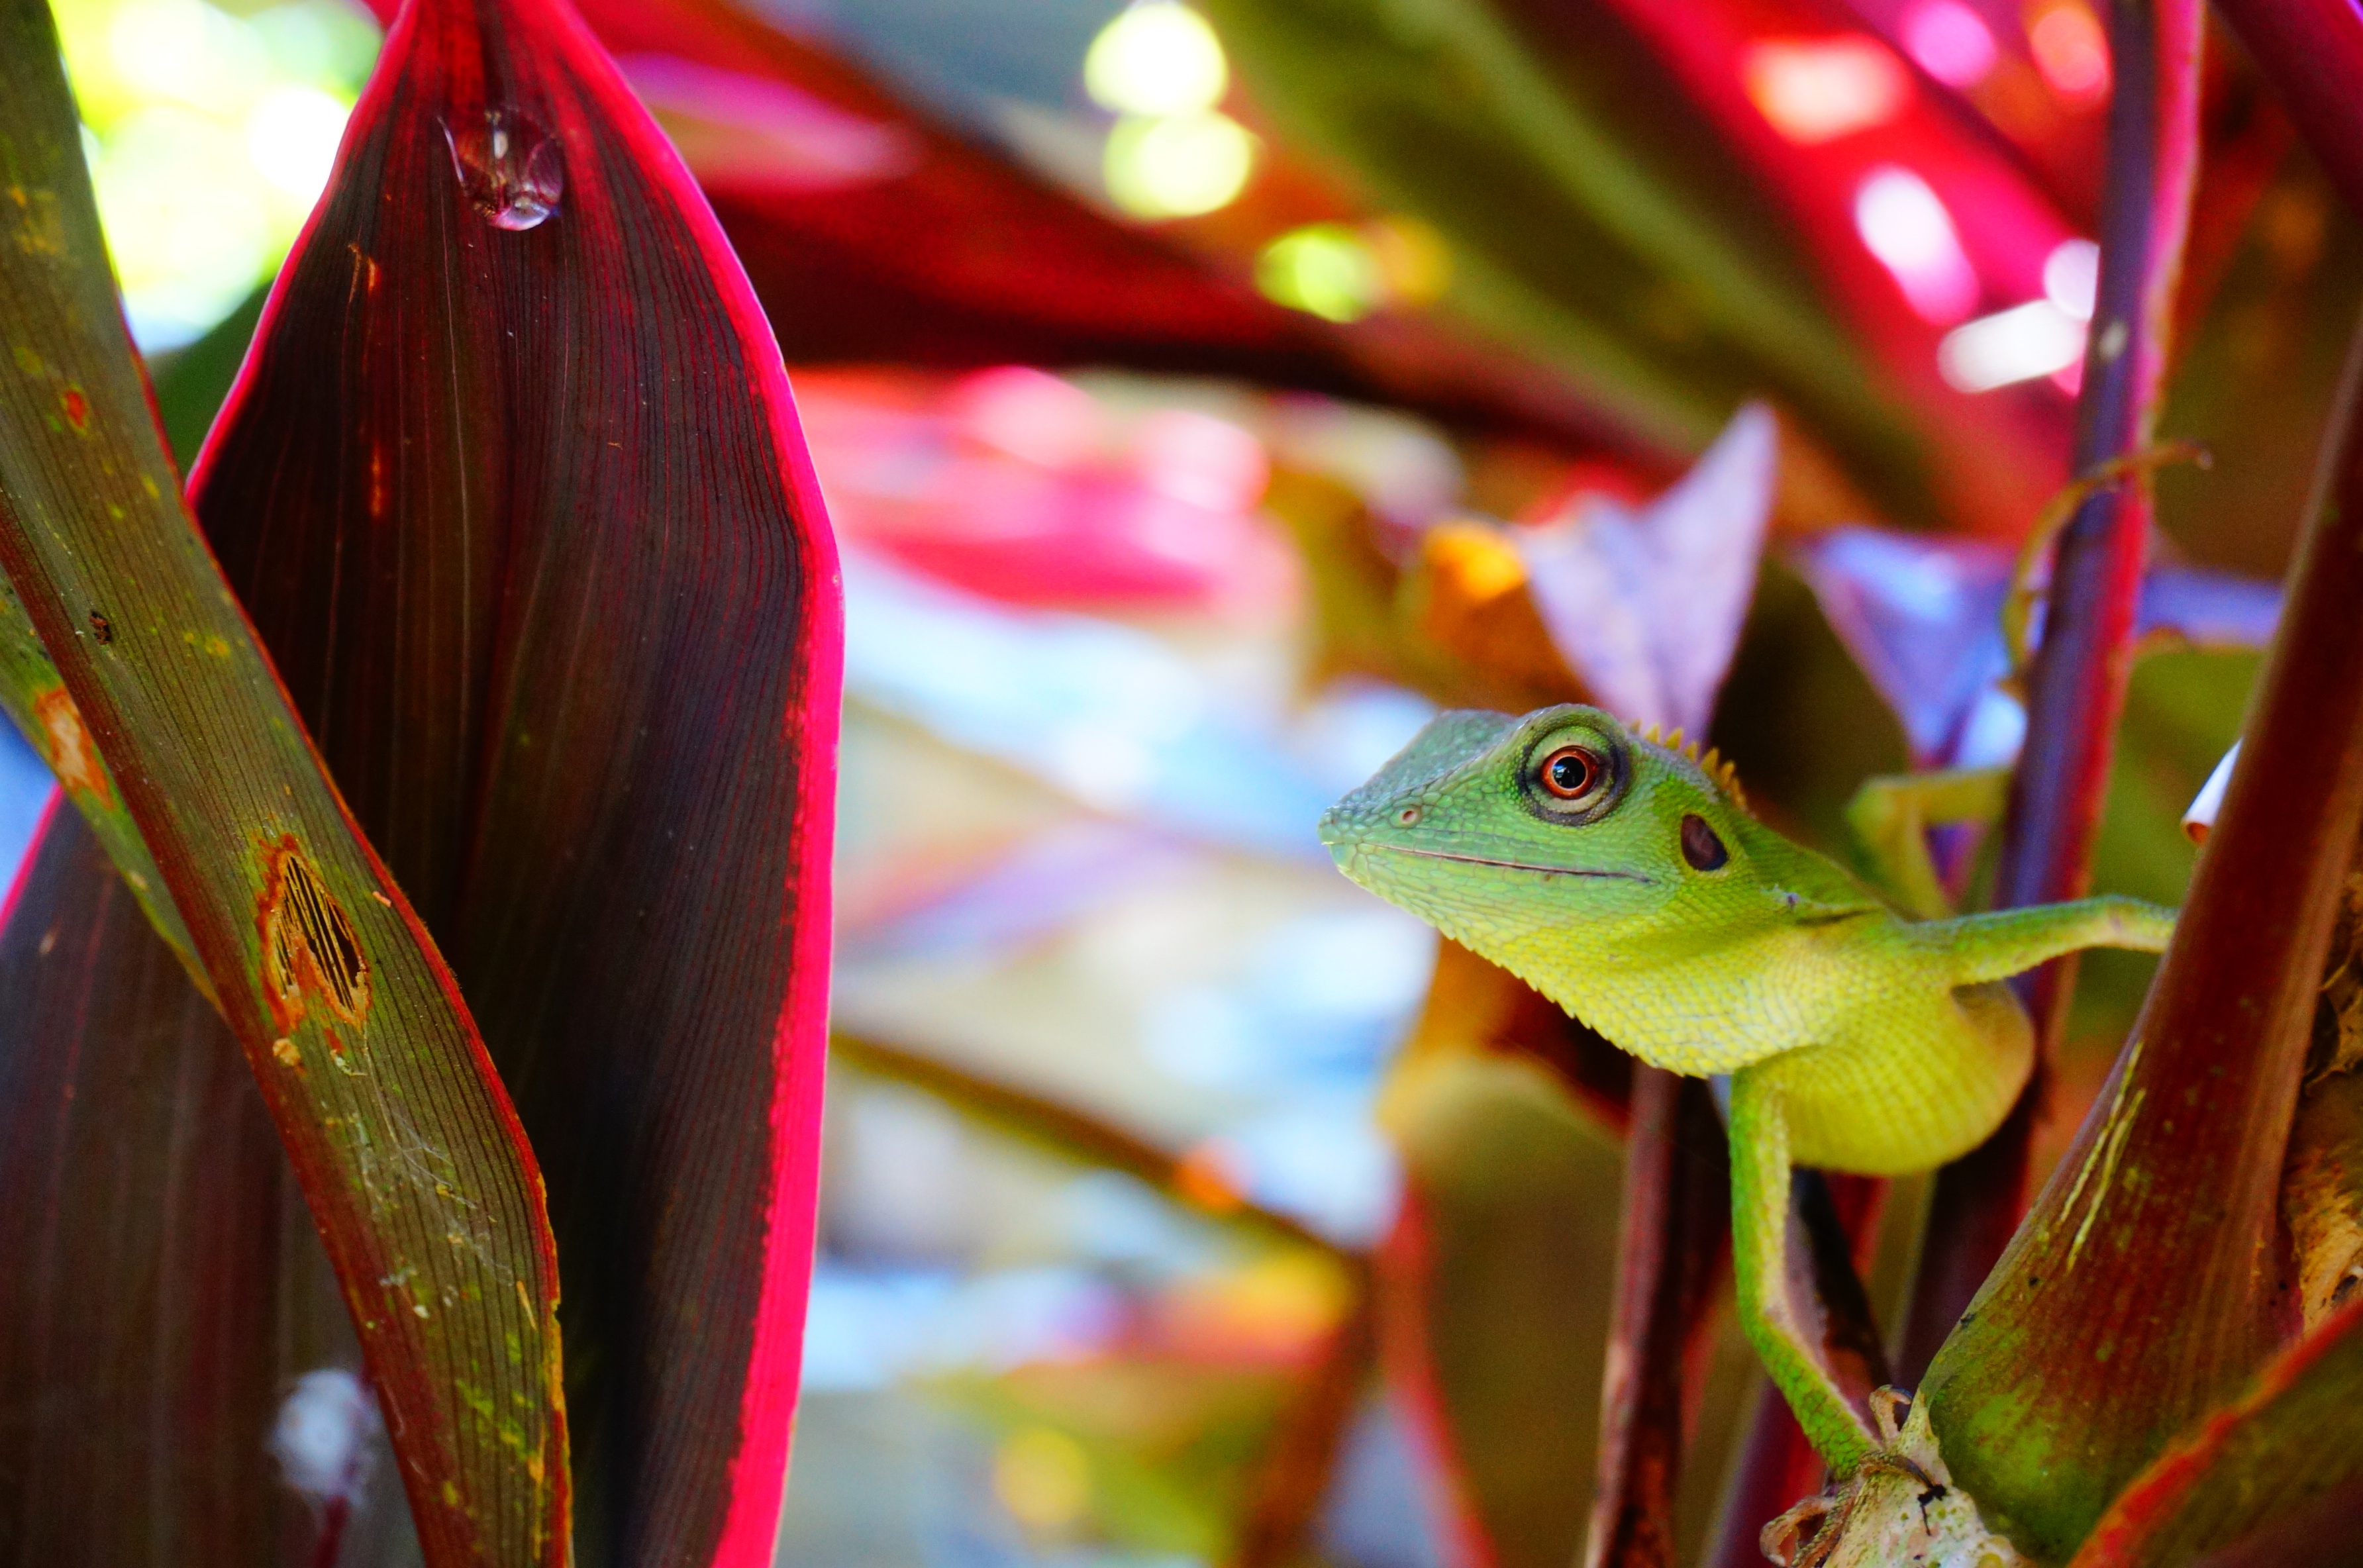
nature, plant, photography, leaf, flower, green, red, color, autumn, botany, reptile, flora, fauna, lizard, close up, chameleon, tropics, macro photography